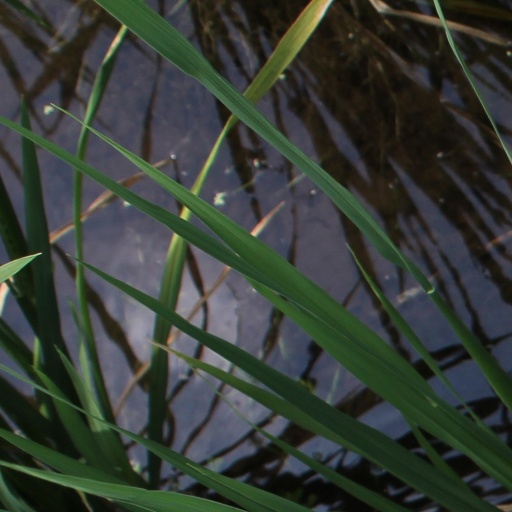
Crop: rice